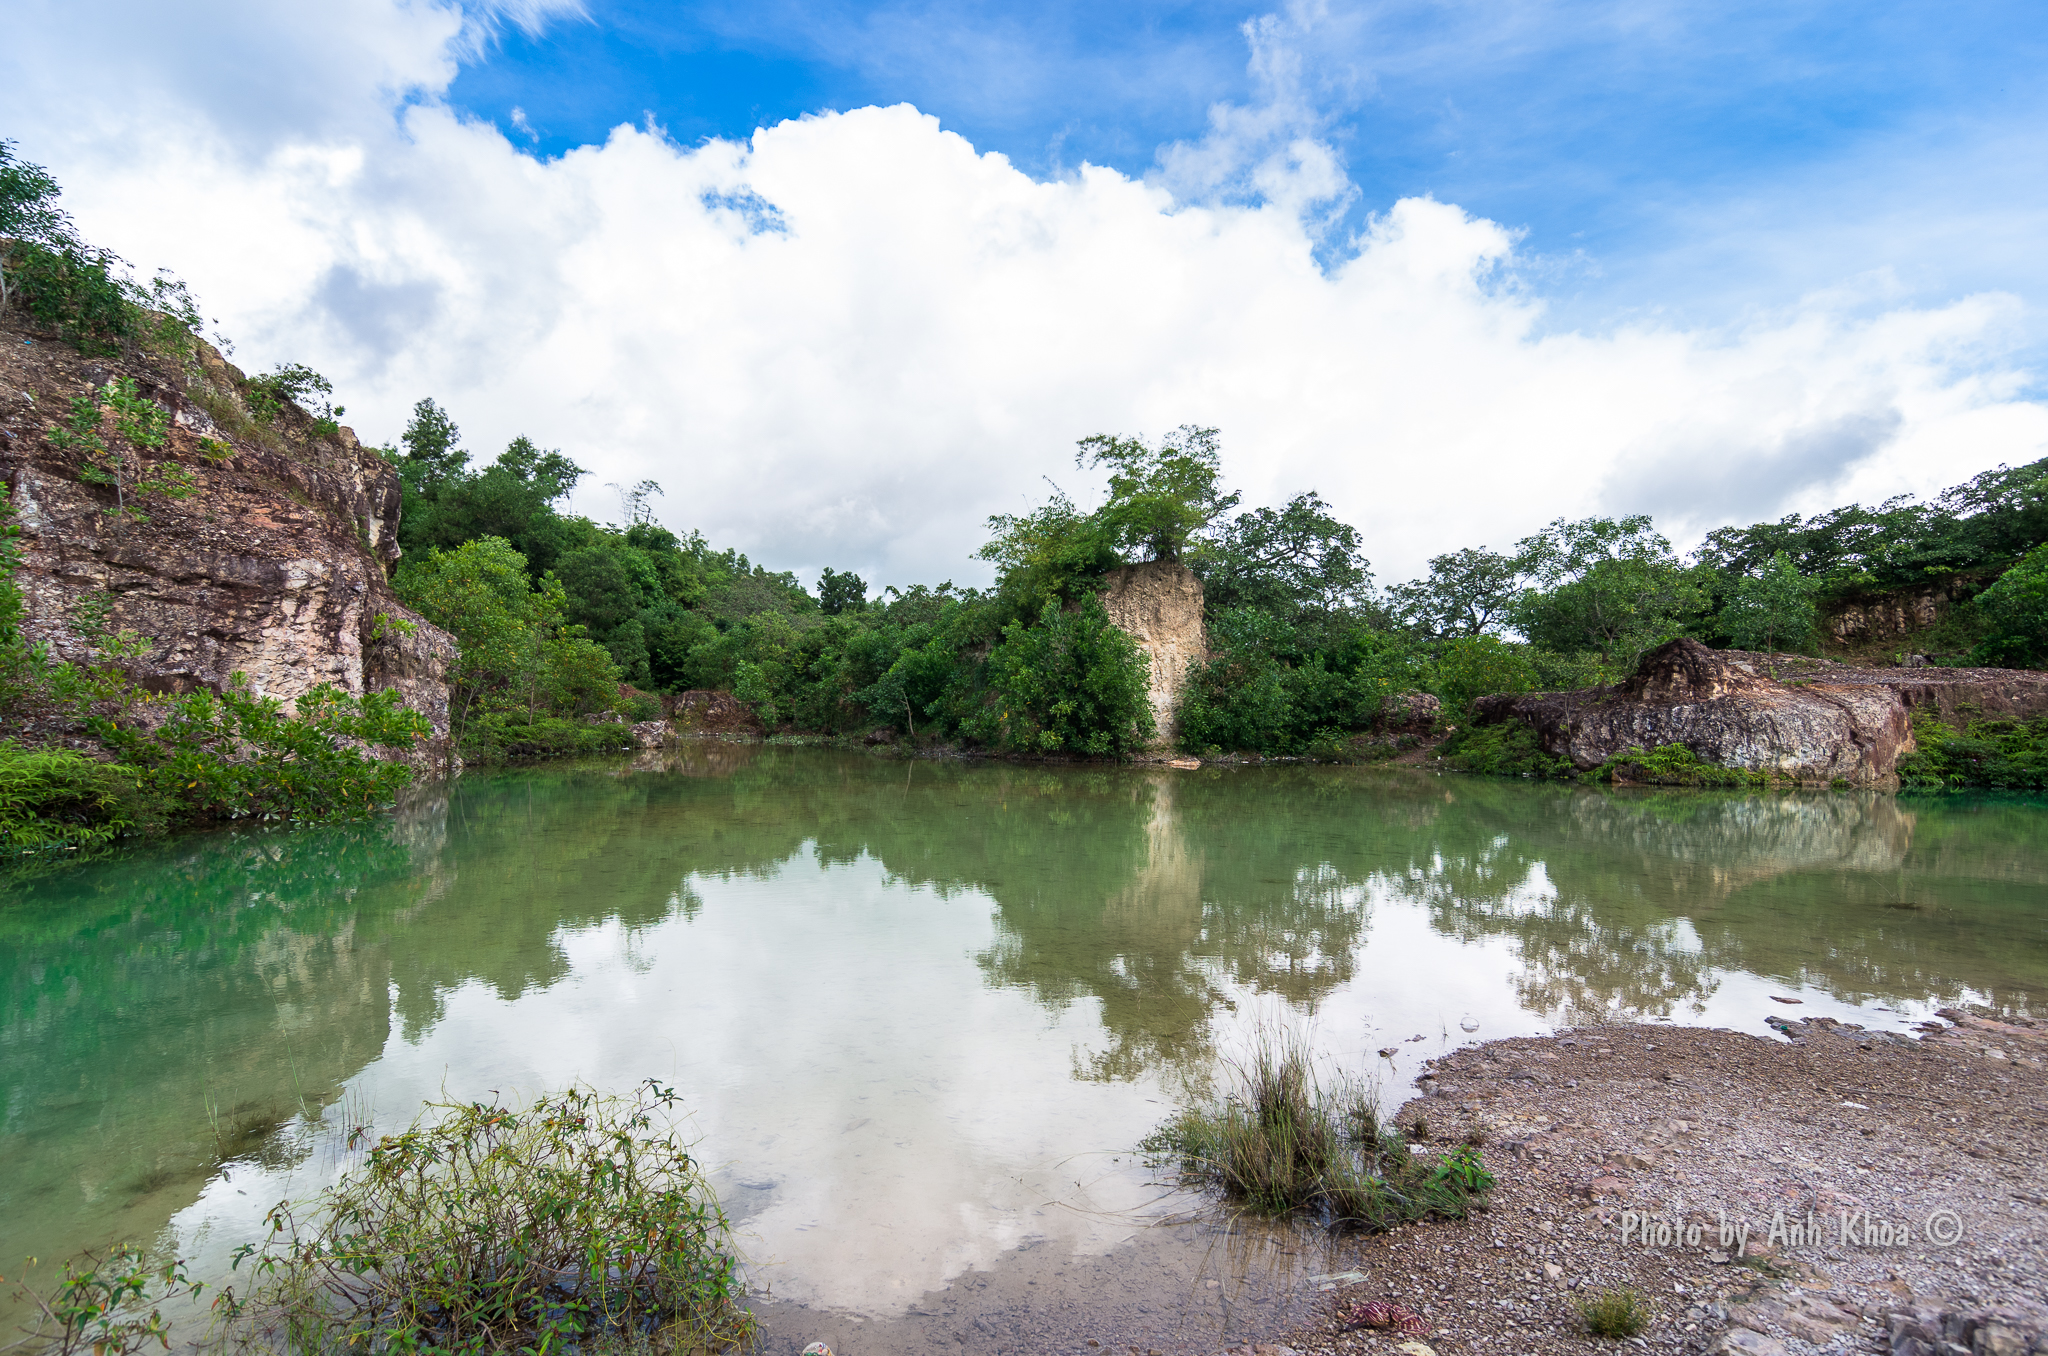
user: text: Bầu trời trong ảnh có màu gì?
assistant: text: Xanh dương với mây trắng

user: text: Trong ảnh có bao nhiêu vách đá lớn có thể nhìn thấy rõ?
assistant: text: Ba

user: text: Tên của nhiếp ảnh gia được hiển thị trên ảnh là gì?
assistant: text: Anh Khoa

user: text: Dựa vào đặc điểm địa hình, hồ nước này có thể đã được hình thành từ đâu?
assistant: text: Một mỏ đá bỏ hoang